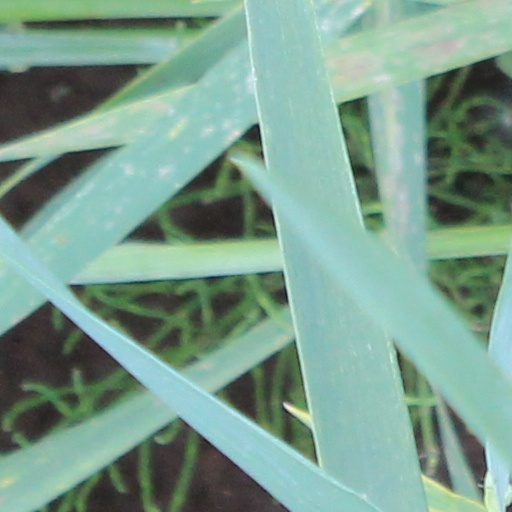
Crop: wheat